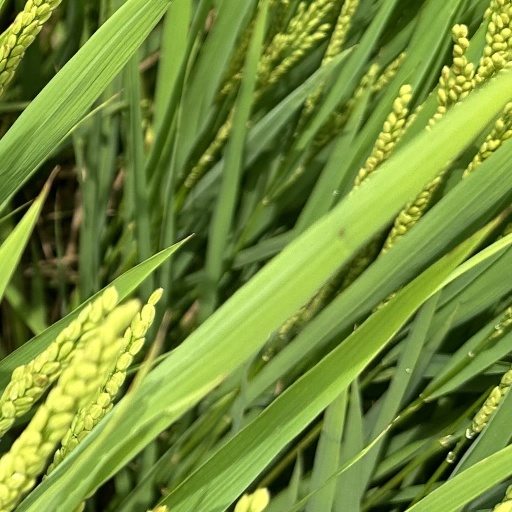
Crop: rice